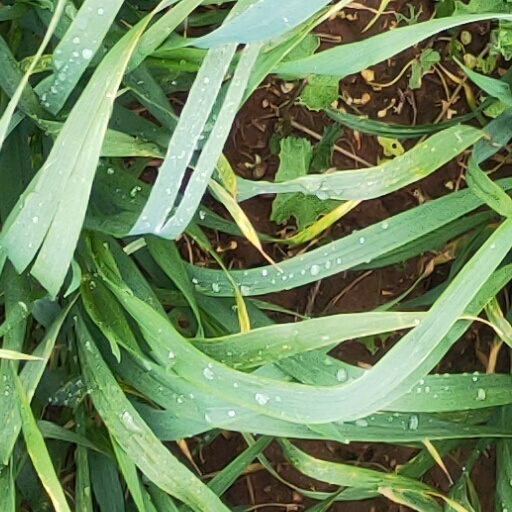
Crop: wheat